Ashikaga, Tochigi

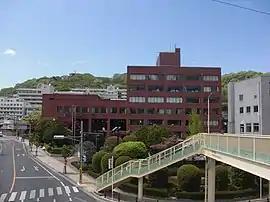
Ashikaga City Hall

Ashikaga is located in the northern Kanto plain in the far southwestern corner of Tochigi Prefecture, bordering on Gunma Prefecture to the north, west and south. The Watarase River flows through the center of the city. It is located approximately 80 km north of Tokyo.